Patrolled By Radar

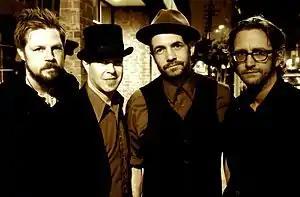

Patrolled By Radar (PBR) is a roots rock trio based in Los Angeles. The band blends alt-country, blues and soul with "equal parts British invasion, cow-punk and Americana, songwriting respected as craft".